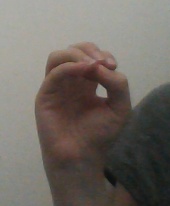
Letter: ha